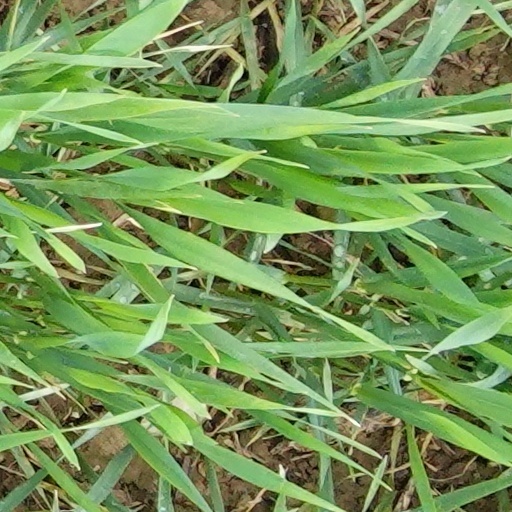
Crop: wheat